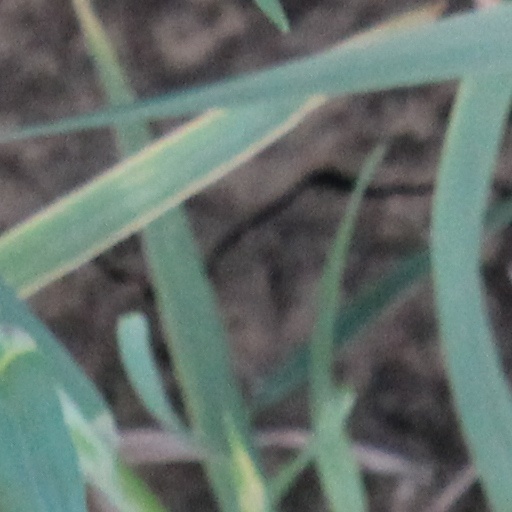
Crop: wheat